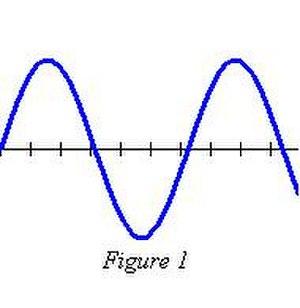
Description: Représentation graphique toute petite d'un sinus tout simple Source: Laza_82 Licence: GFDL
Un signal sinusoïdal est un signal dont l’amplitude, observée à un endroit précis, est une fonction sinusoïdale du temps.